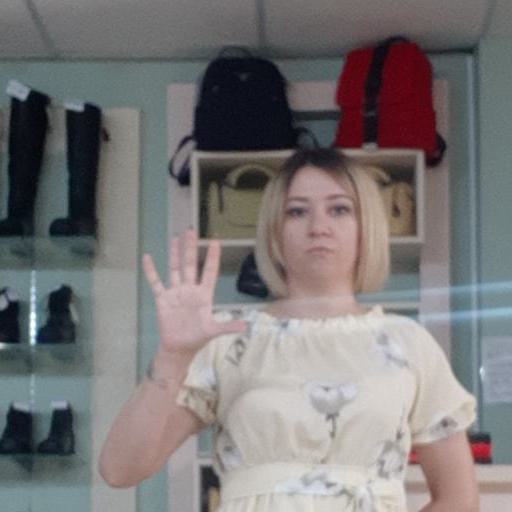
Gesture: palm